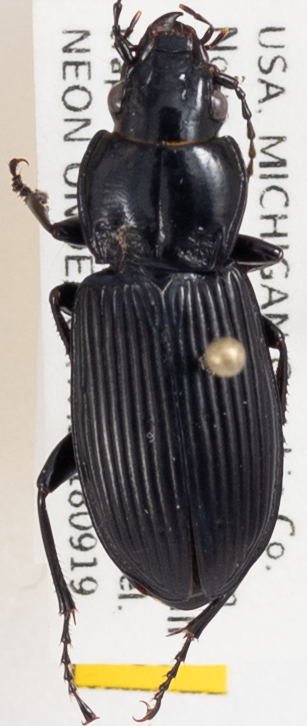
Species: Pterostichus melanarius melanarius
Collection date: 2018-09-19
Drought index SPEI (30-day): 1.216
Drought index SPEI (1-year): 0.84
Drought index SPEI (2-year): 1.85